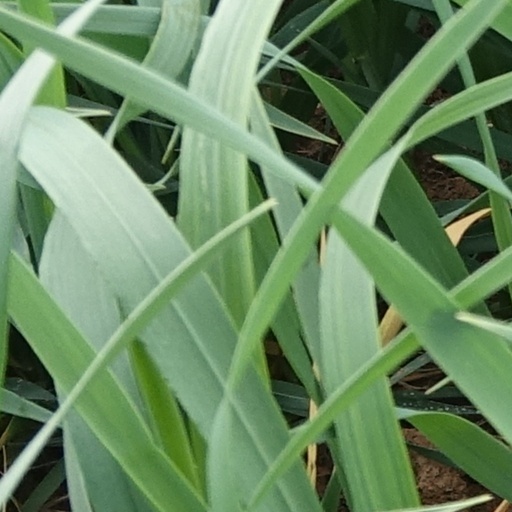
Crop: wheat